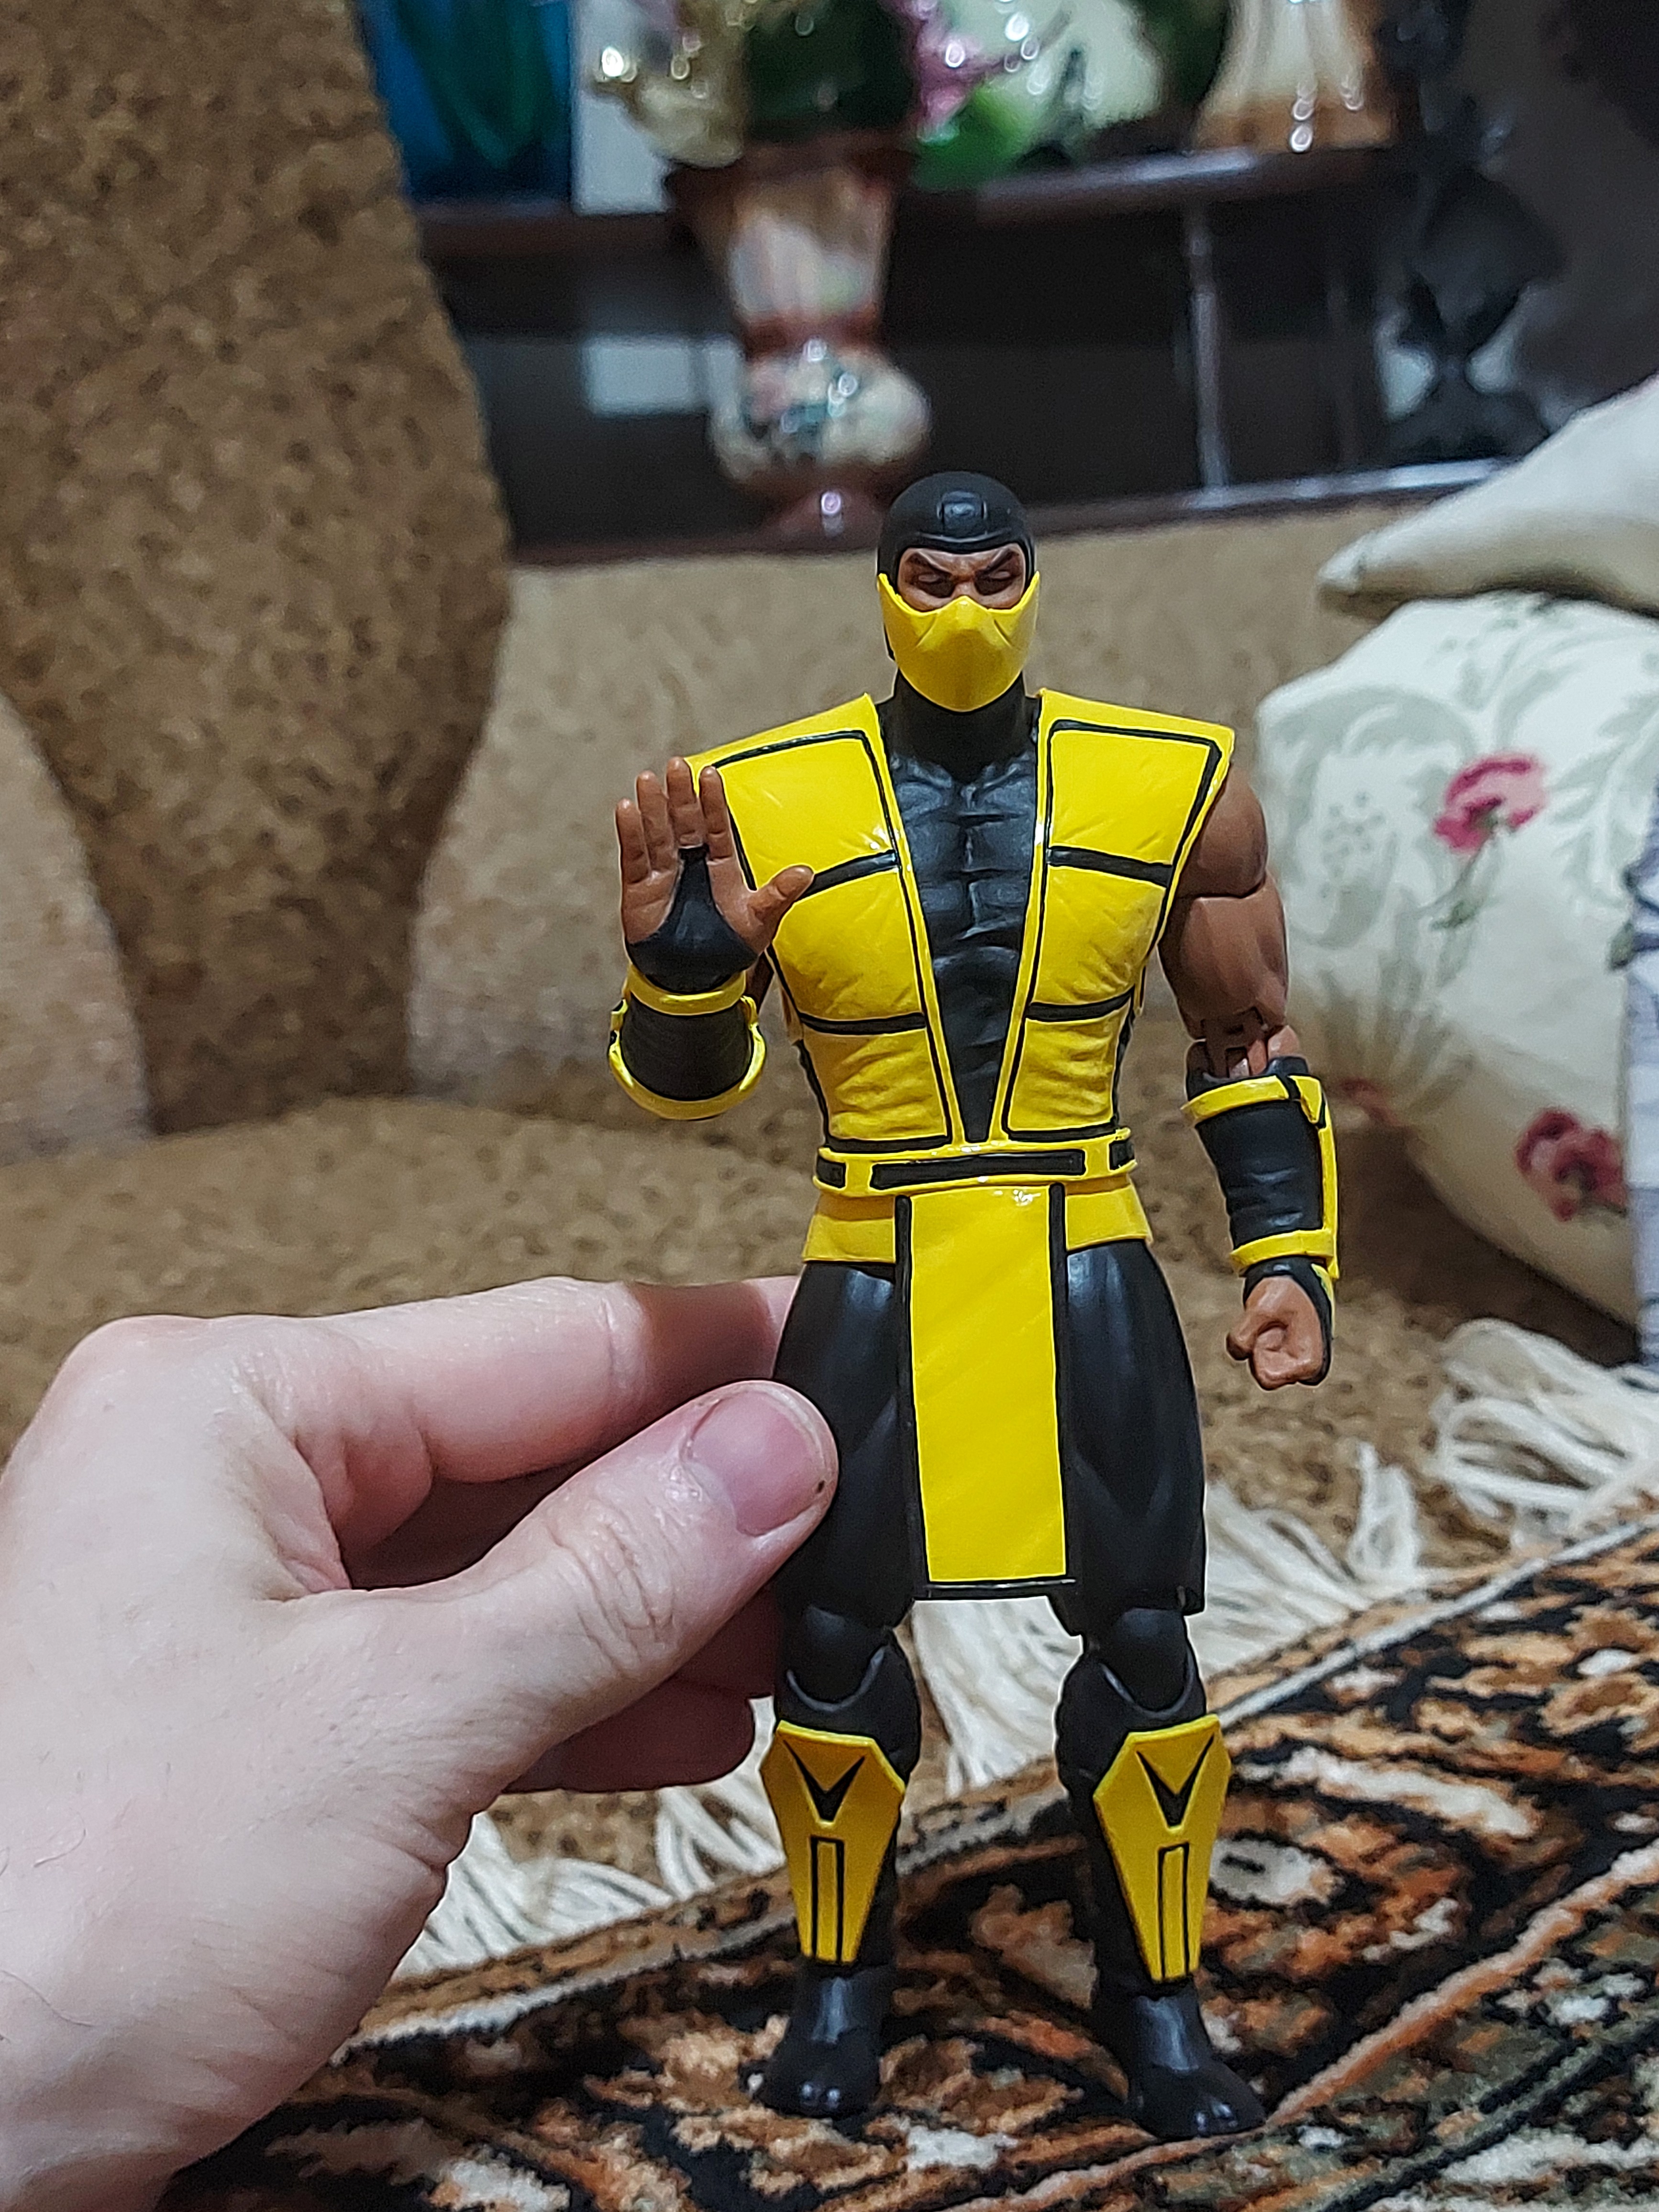
scorpion, storm, collectibles, toy, hat, gesture, yellow, art, personal protective equipment, fictional character, action figure, electric blue, machine, costume, figurine, fiction, costume design, fashion design, uniform, eyewear, robot, hero, suit, animation, armour